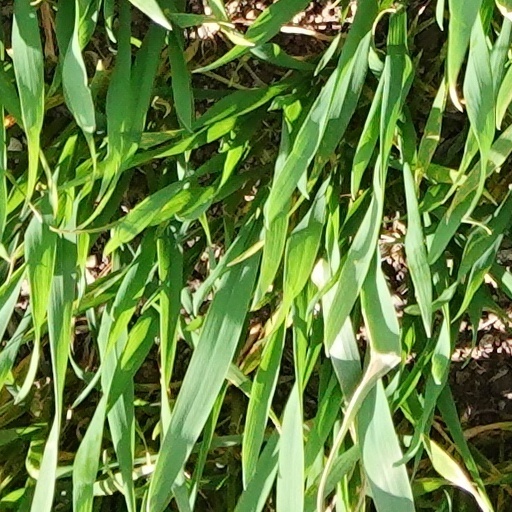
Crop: wheat